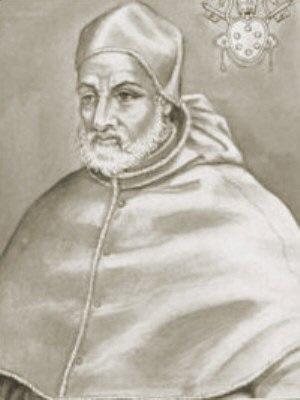
Gian Giacomo Medici, marquis de Marignan, plus connu comme « le Medeghino », est un condottiere lombard. Bandit de grand chemin devenu mercenaire des ducs de Milan puis de Charles Quint, le produit de ses rapines permit à son frère de monter sur le trône papal sous le nom de Pie IV. On peut encore admirer, dans la cathédrale de Milan, le somptueux monument funéraire que ce dernier lui fit édifier.